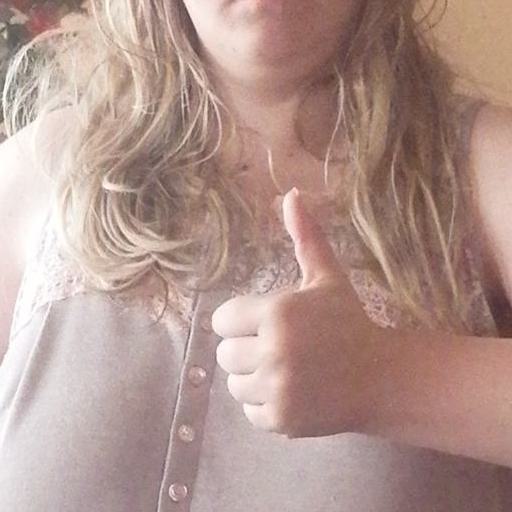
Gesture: like